La Familia (album)

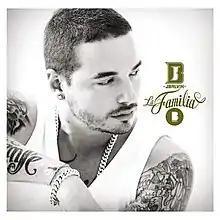

La Familia ("The Family") is the debut studio album by Colombian singer J Balvin. It was released on October 29, 2013, by Capitol Latin. The album was nominated for Best Urban Music Album and the single "6 AM" for Best Urban Performance and Best Urban Song at the 15th Latin Grammy Awards. The album was reissued on September 14, 2014, as "La Familia B Sides", containing three newly recorded songs and three remixes.